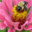
Label: bee